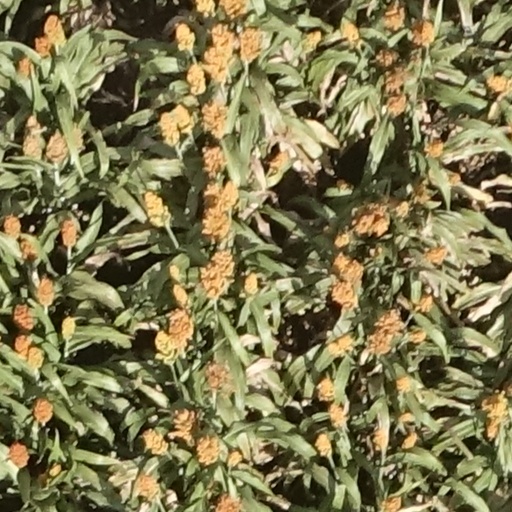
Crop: sorghum